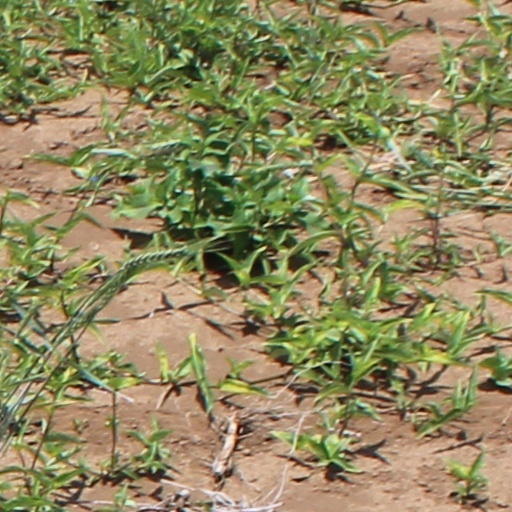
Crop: wheat